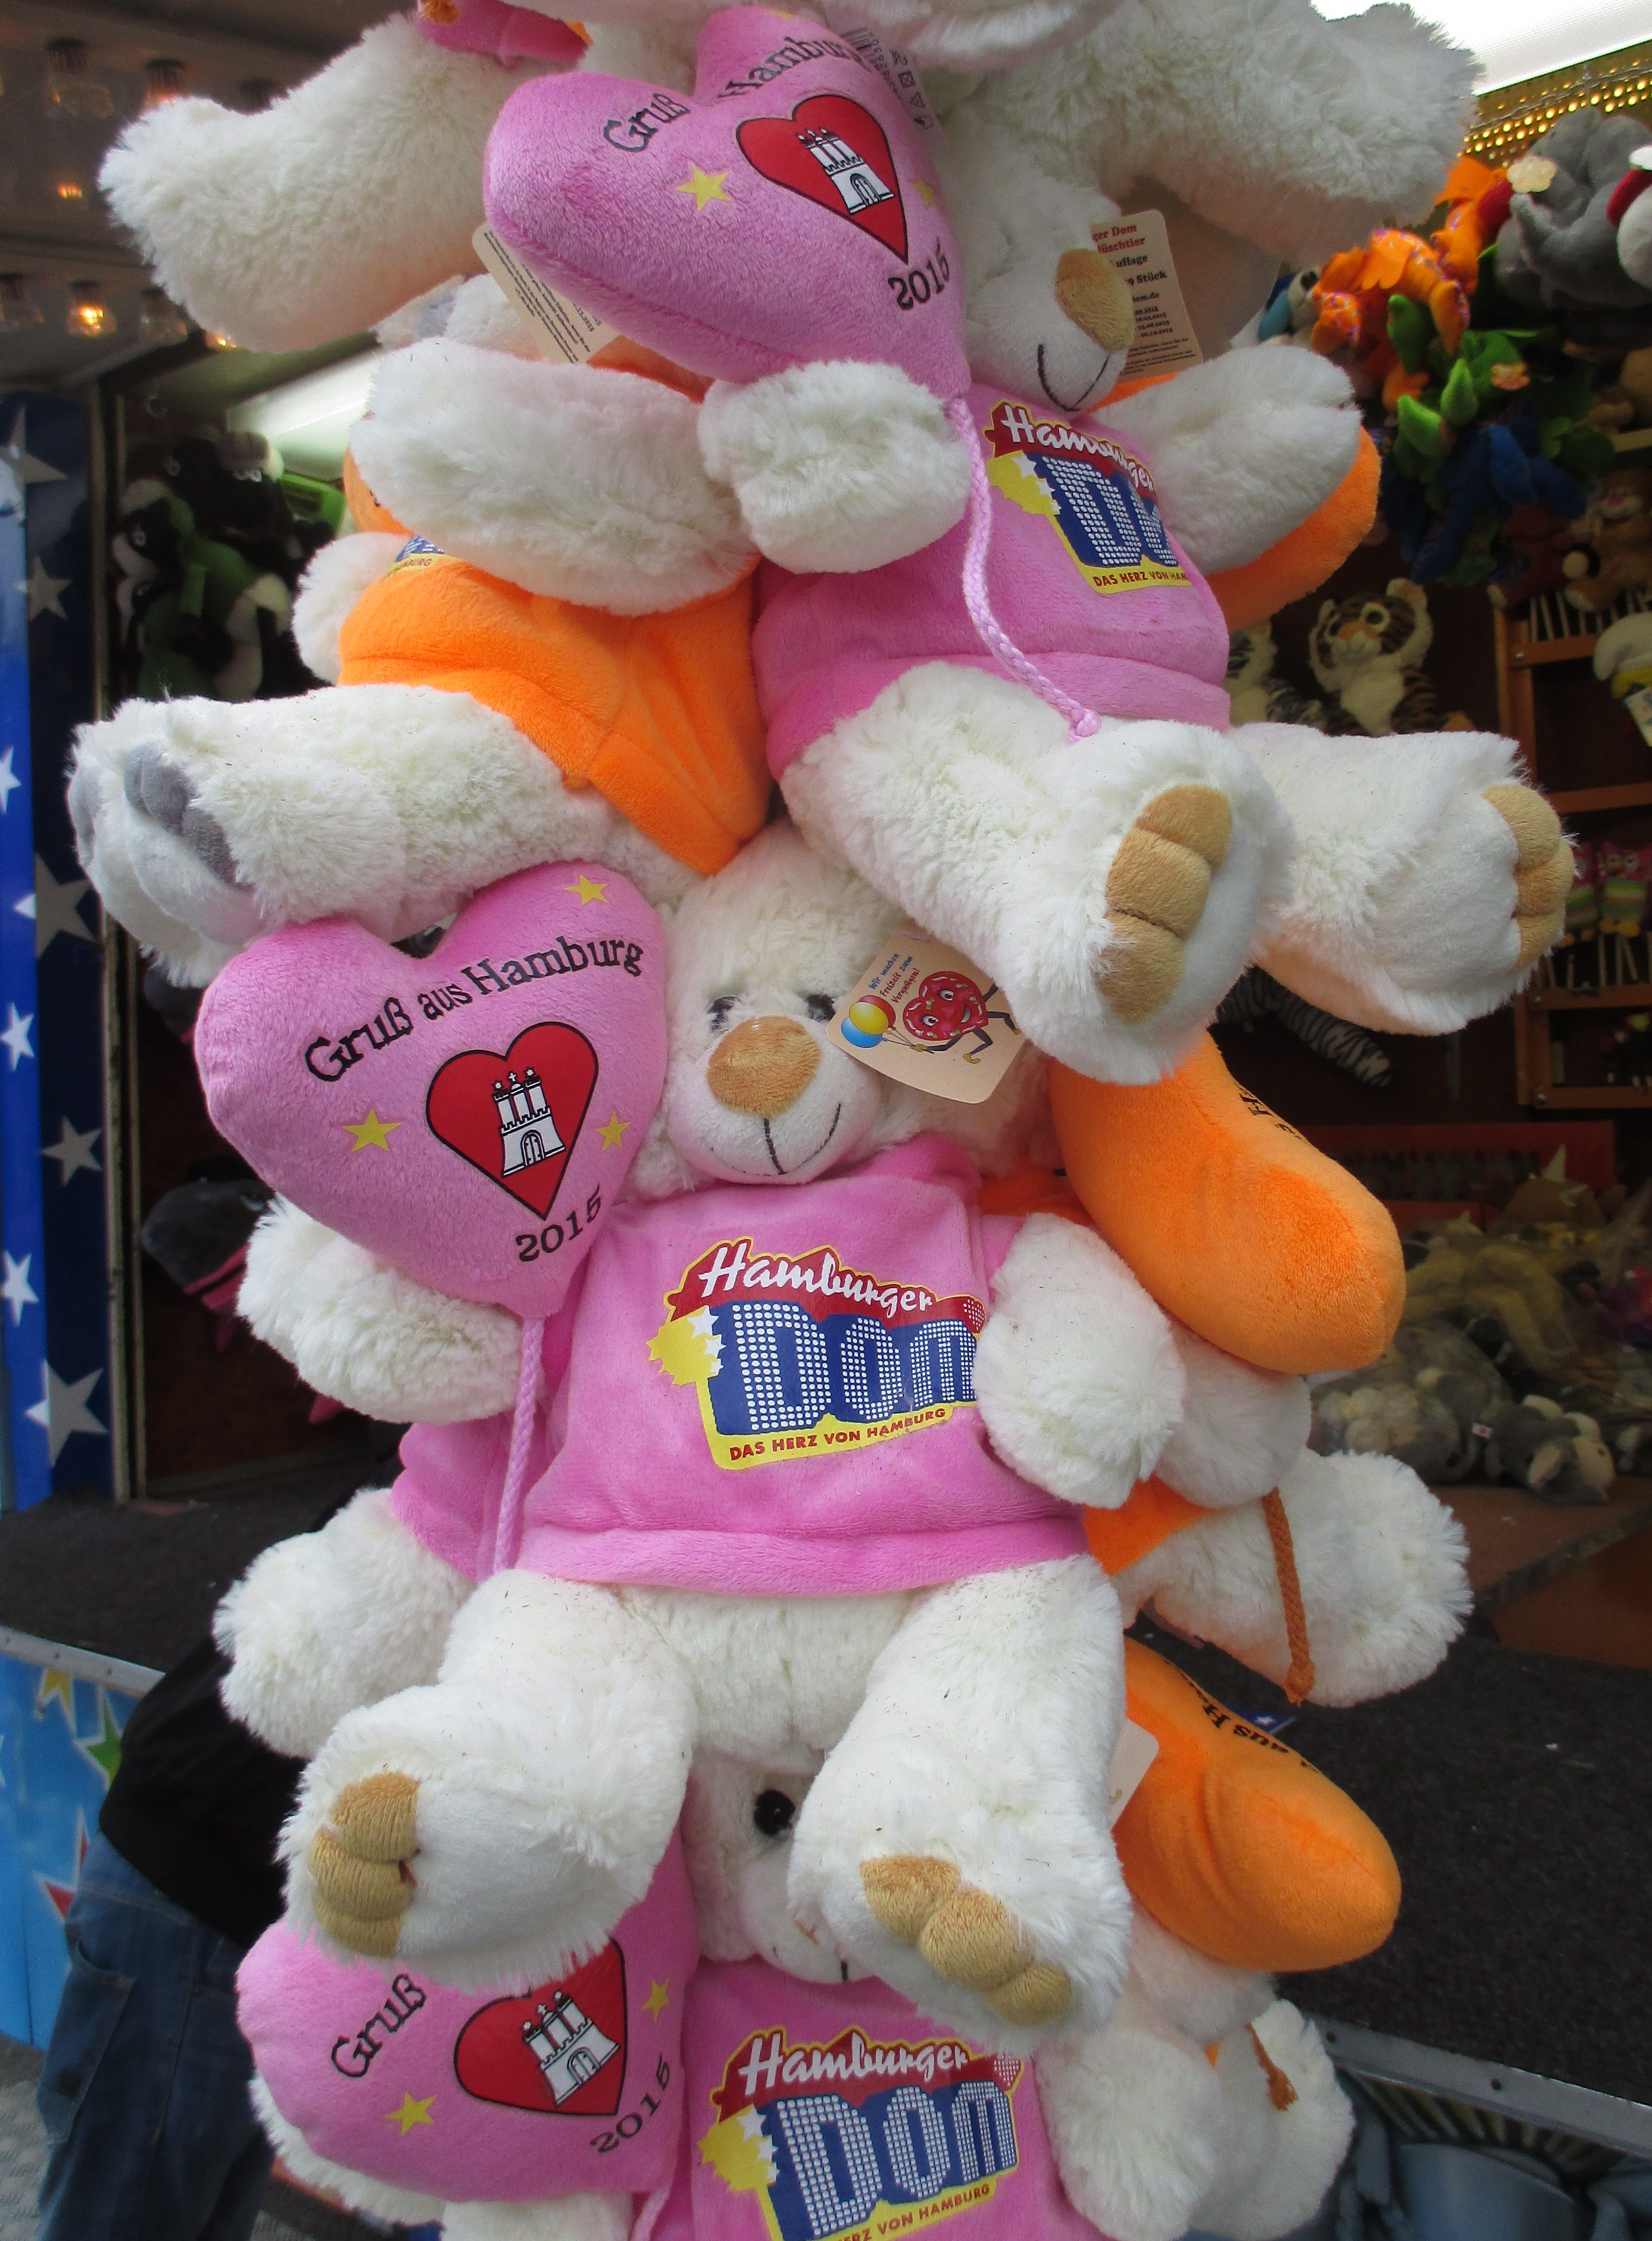
heart, toy, teddy bear, textile, bears, plush, mascot, greeting, children toys, hustle and bustle, year market, shooting gallery, profits, stuffed toy, hamburger dom